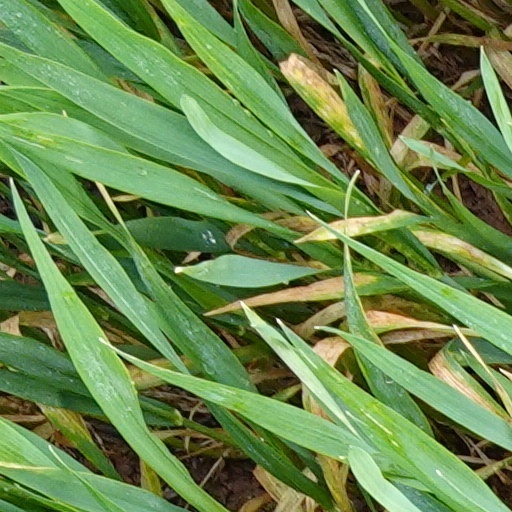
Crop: wheat